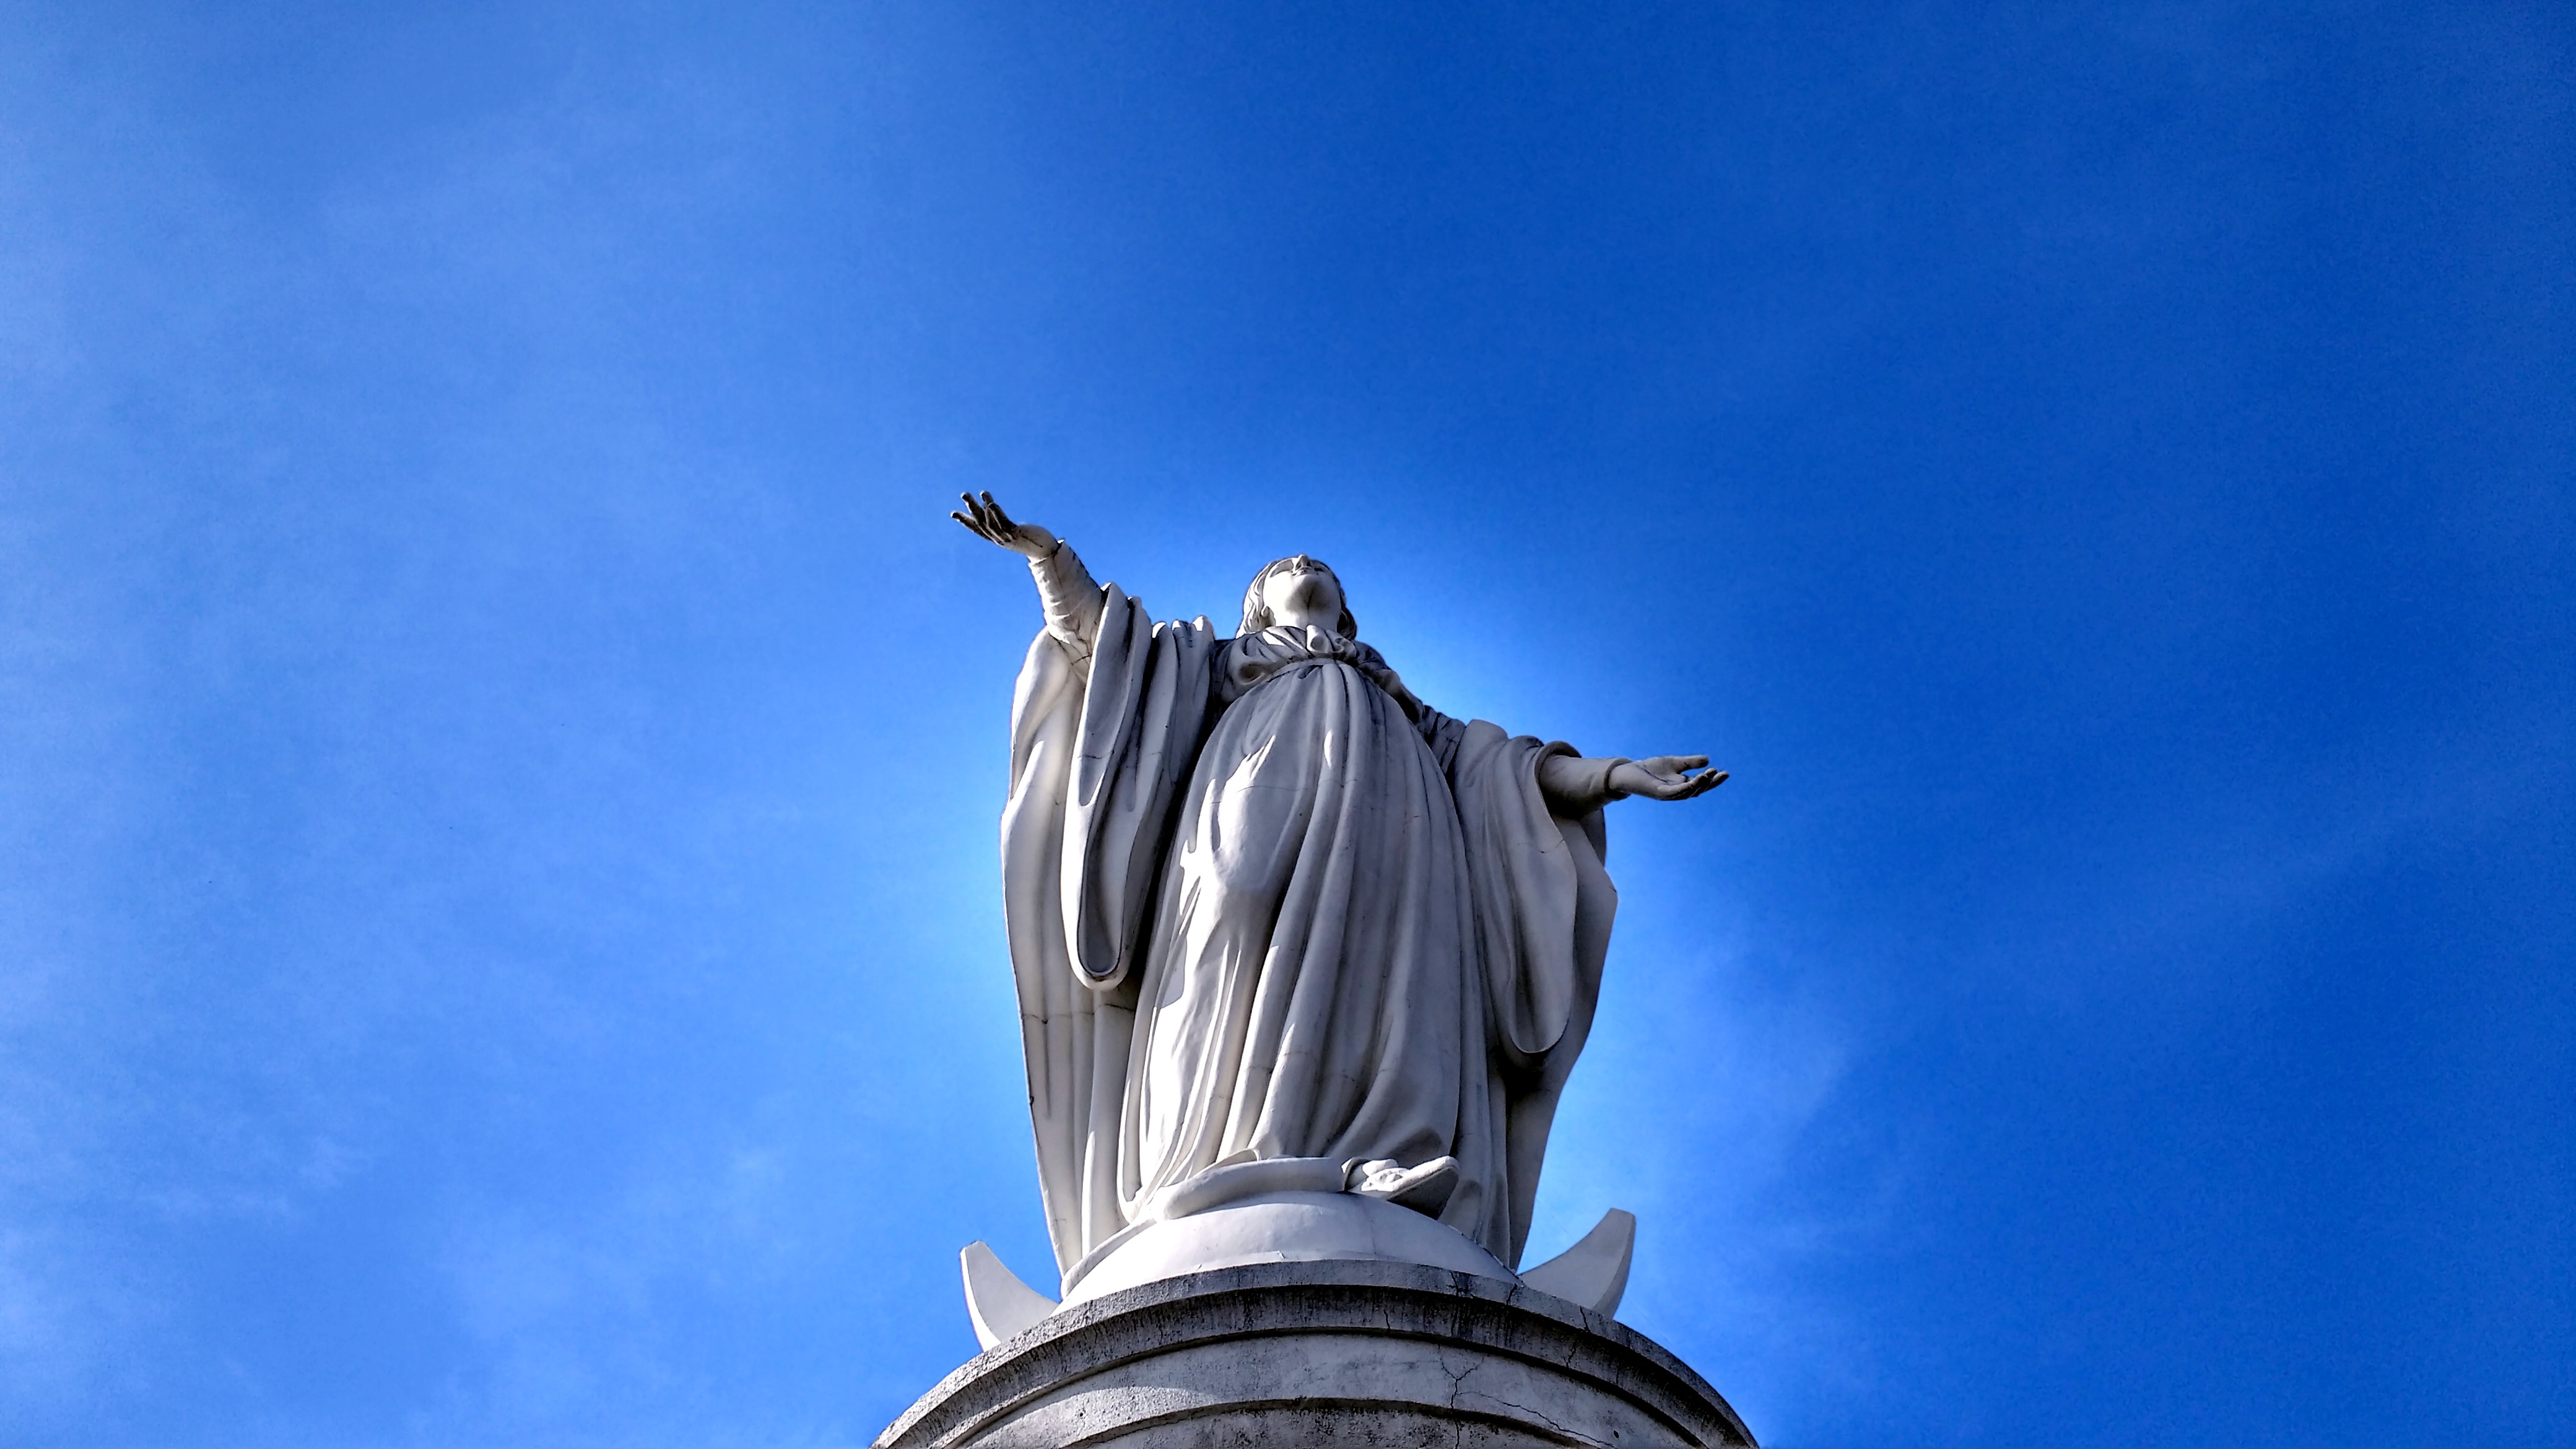
sky, monument, statue, religion, blue, sculpture, catholic, maria, virgin, virgin mary, blessed virgin mary, atmosphere of earth